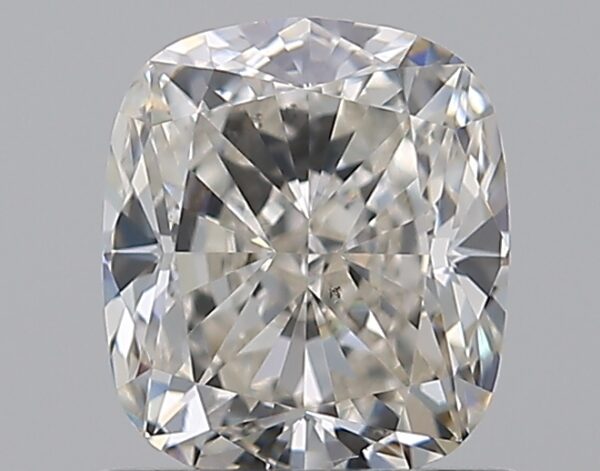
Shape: cushion
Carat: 1
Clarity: VS1
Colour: G
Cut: EX
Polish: EX
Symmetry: EX
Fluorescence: VS
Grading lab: GIA
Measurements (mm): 6.09 x 5.29 x 3.59